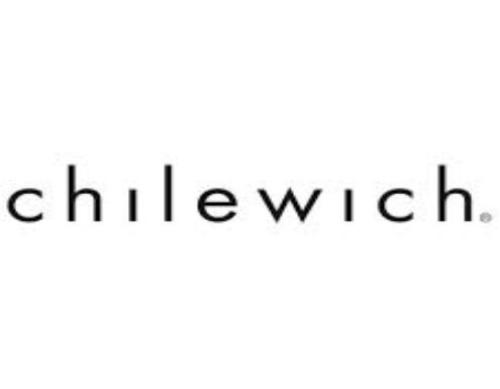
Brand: chilewich
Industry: Clothes